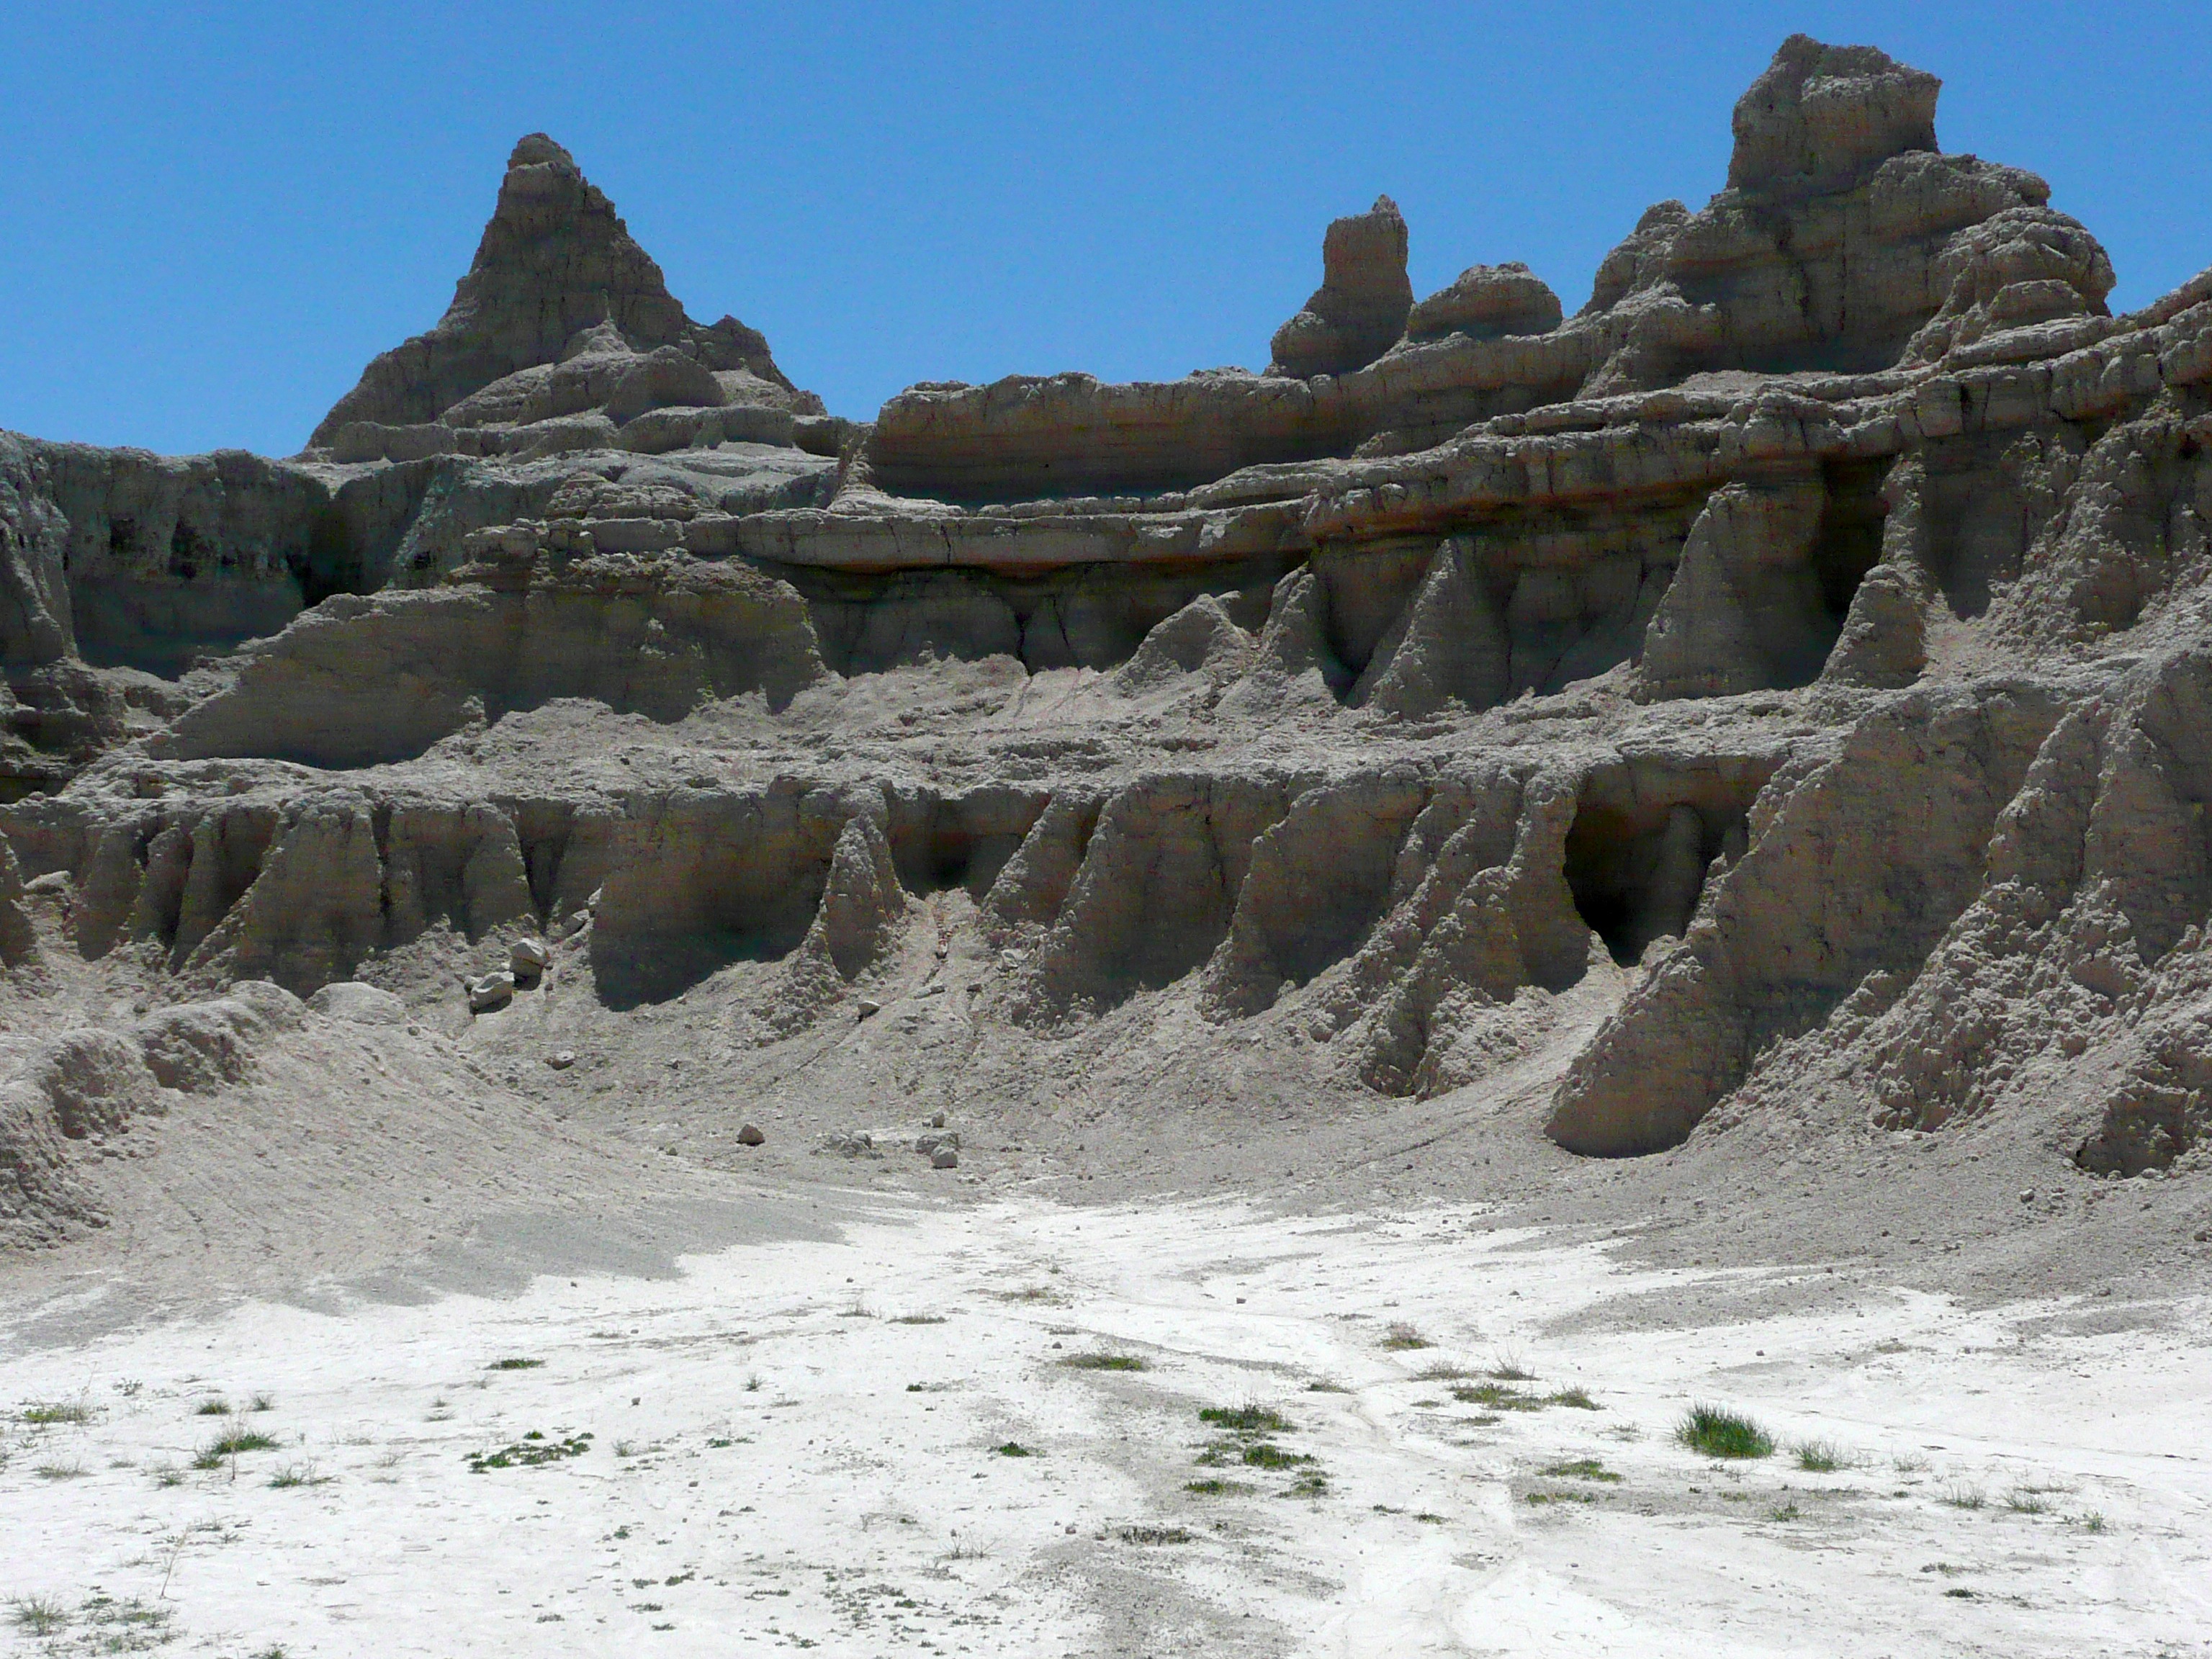
landscape, rock, desert, valley, formation, dry, scenery, usa, terrain, material, geology, loneliness, badlands, hot, plateau, wadi, south dakota, badland national park